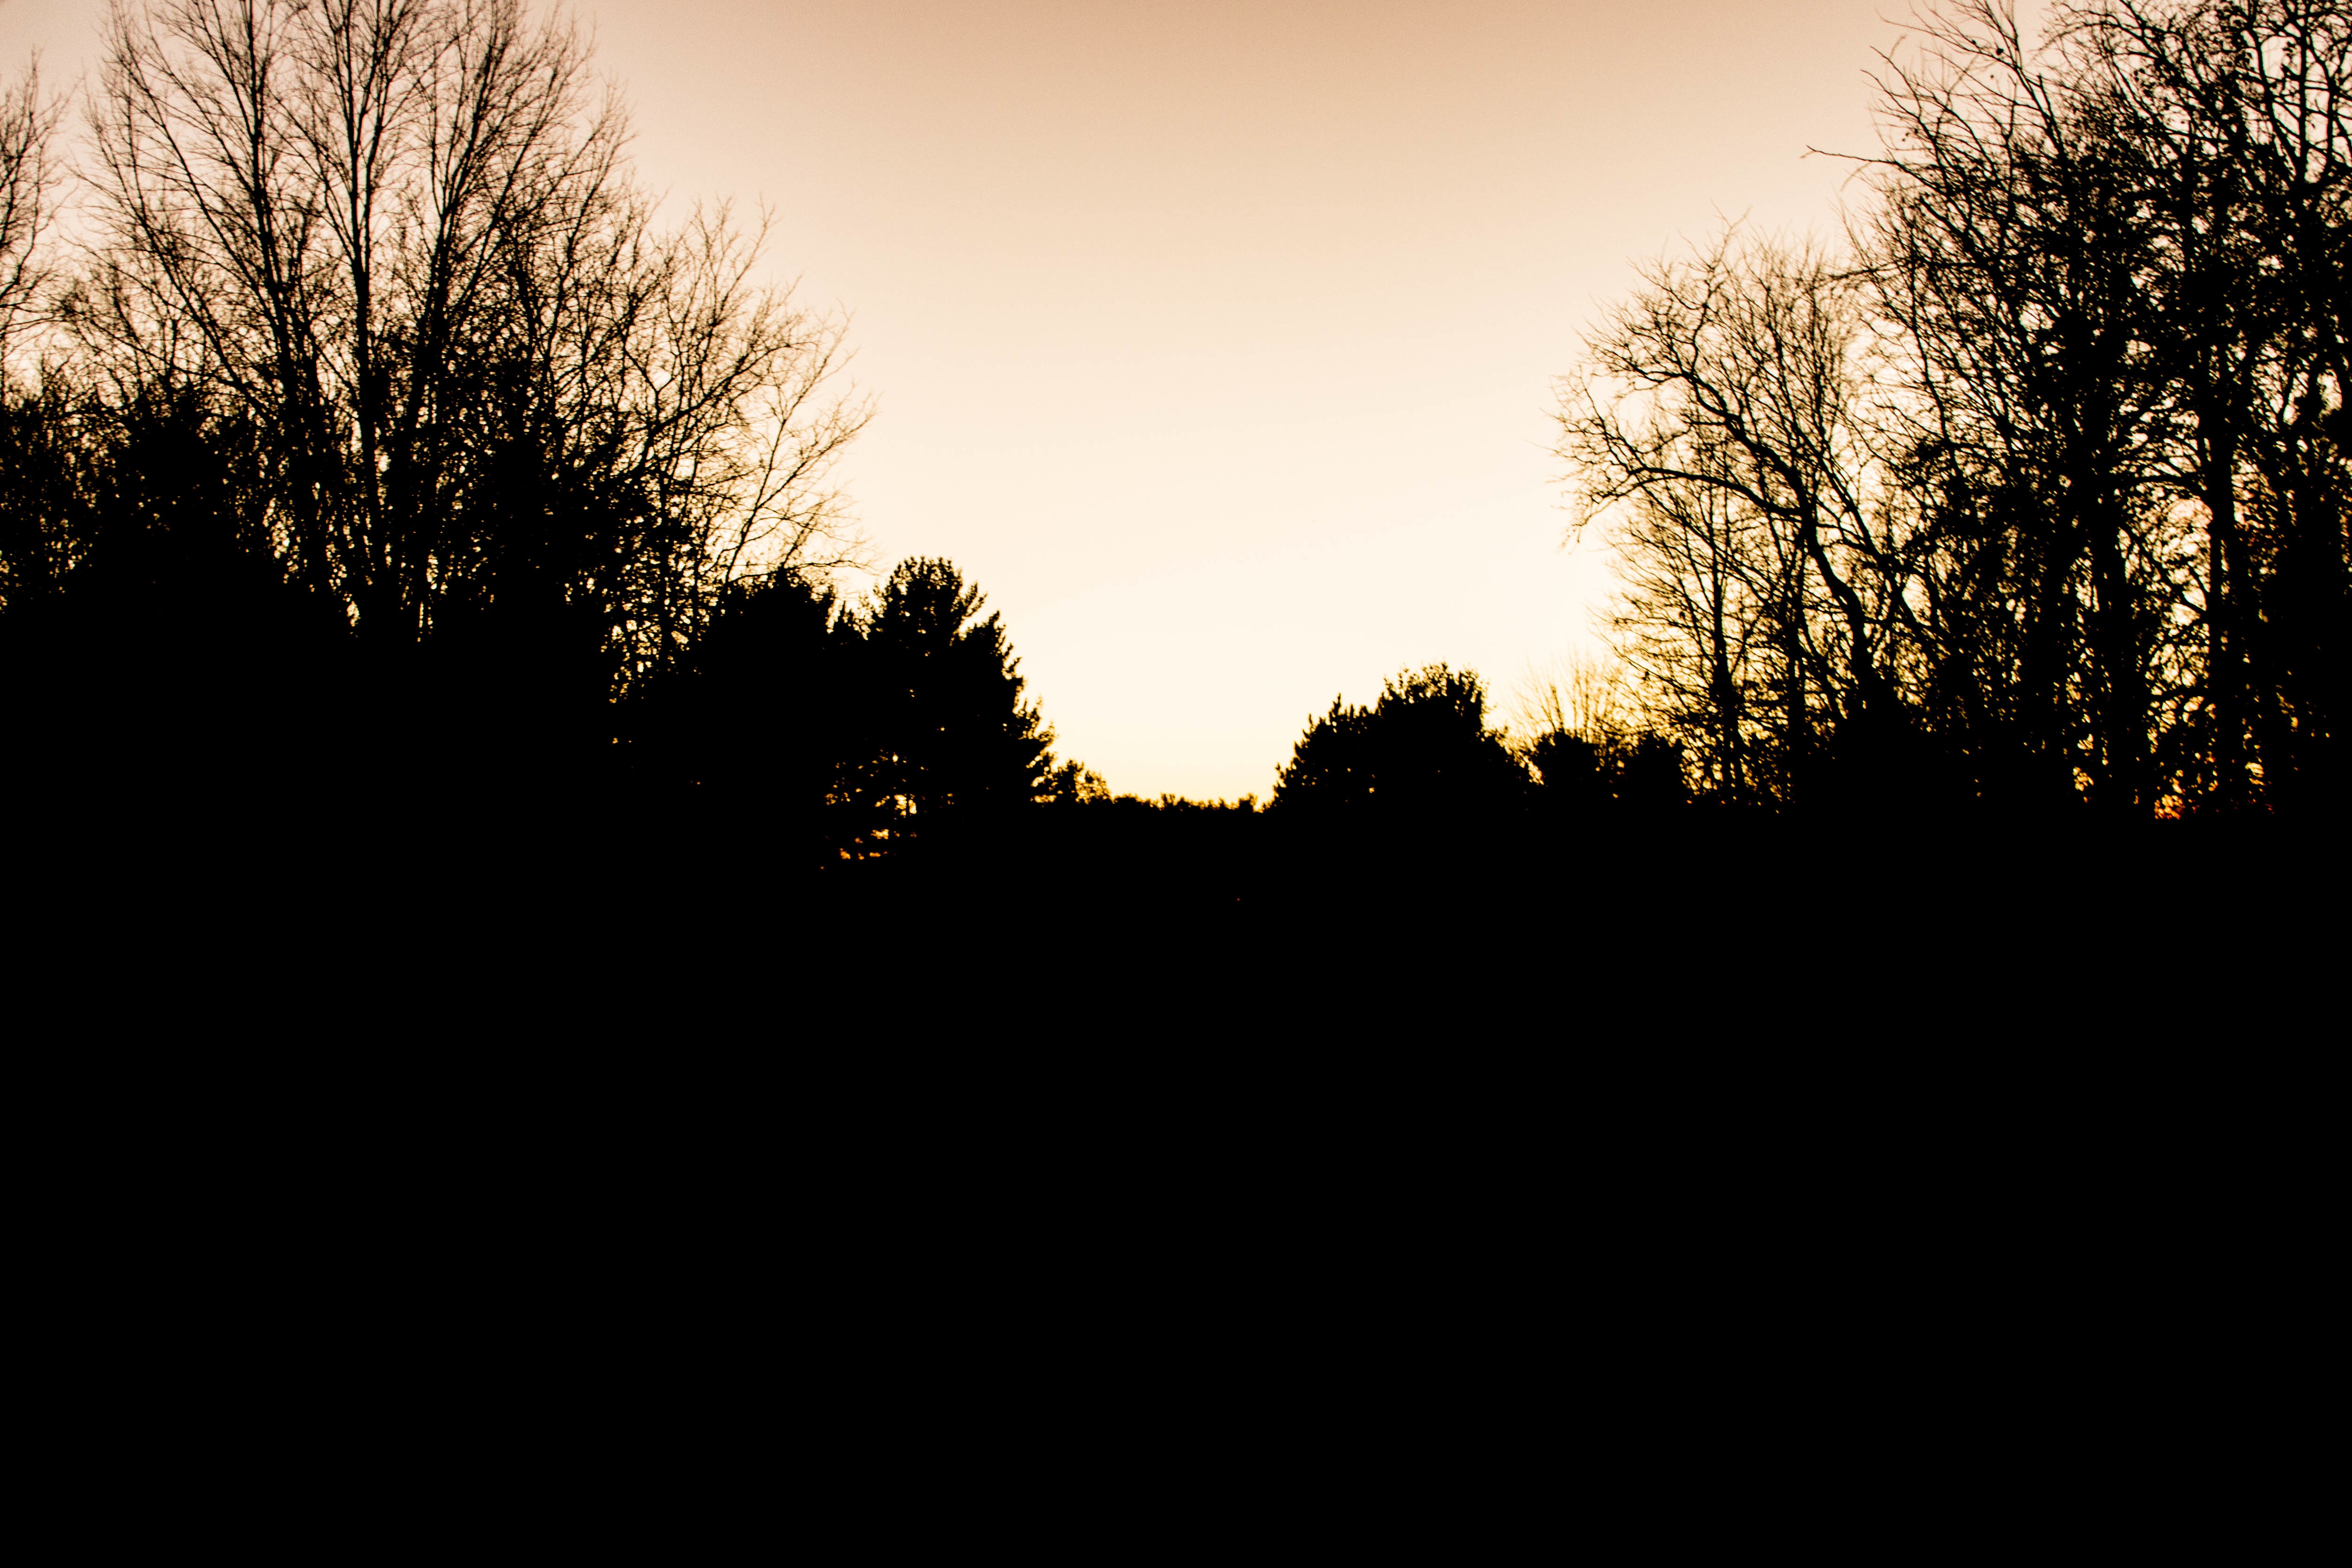
tree, nature, branch, light, sky, sun, sunrise, sunset, sunlight, morning, dawn, atmosphere, dusk, evening, darkness, atmospheric phenomenon, woody plant